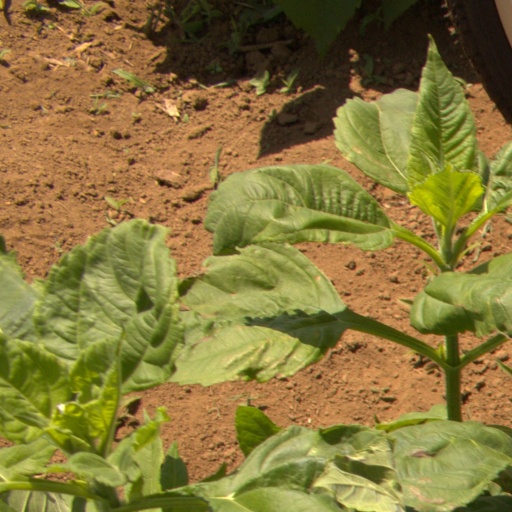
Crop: Jerusalem artichoke